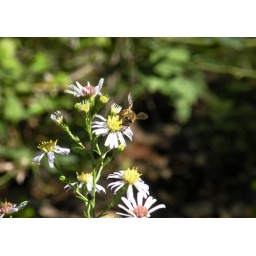
Let me tell you about the birds and the bees, and flowers and the trees.... Brackenridge Park in San Antonio, Texas